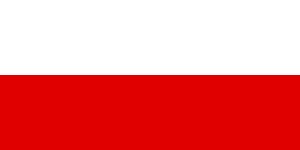
Thüringens flag
Thüringens flag
Thüringens flag er delt i farverne hvidt over rødt.